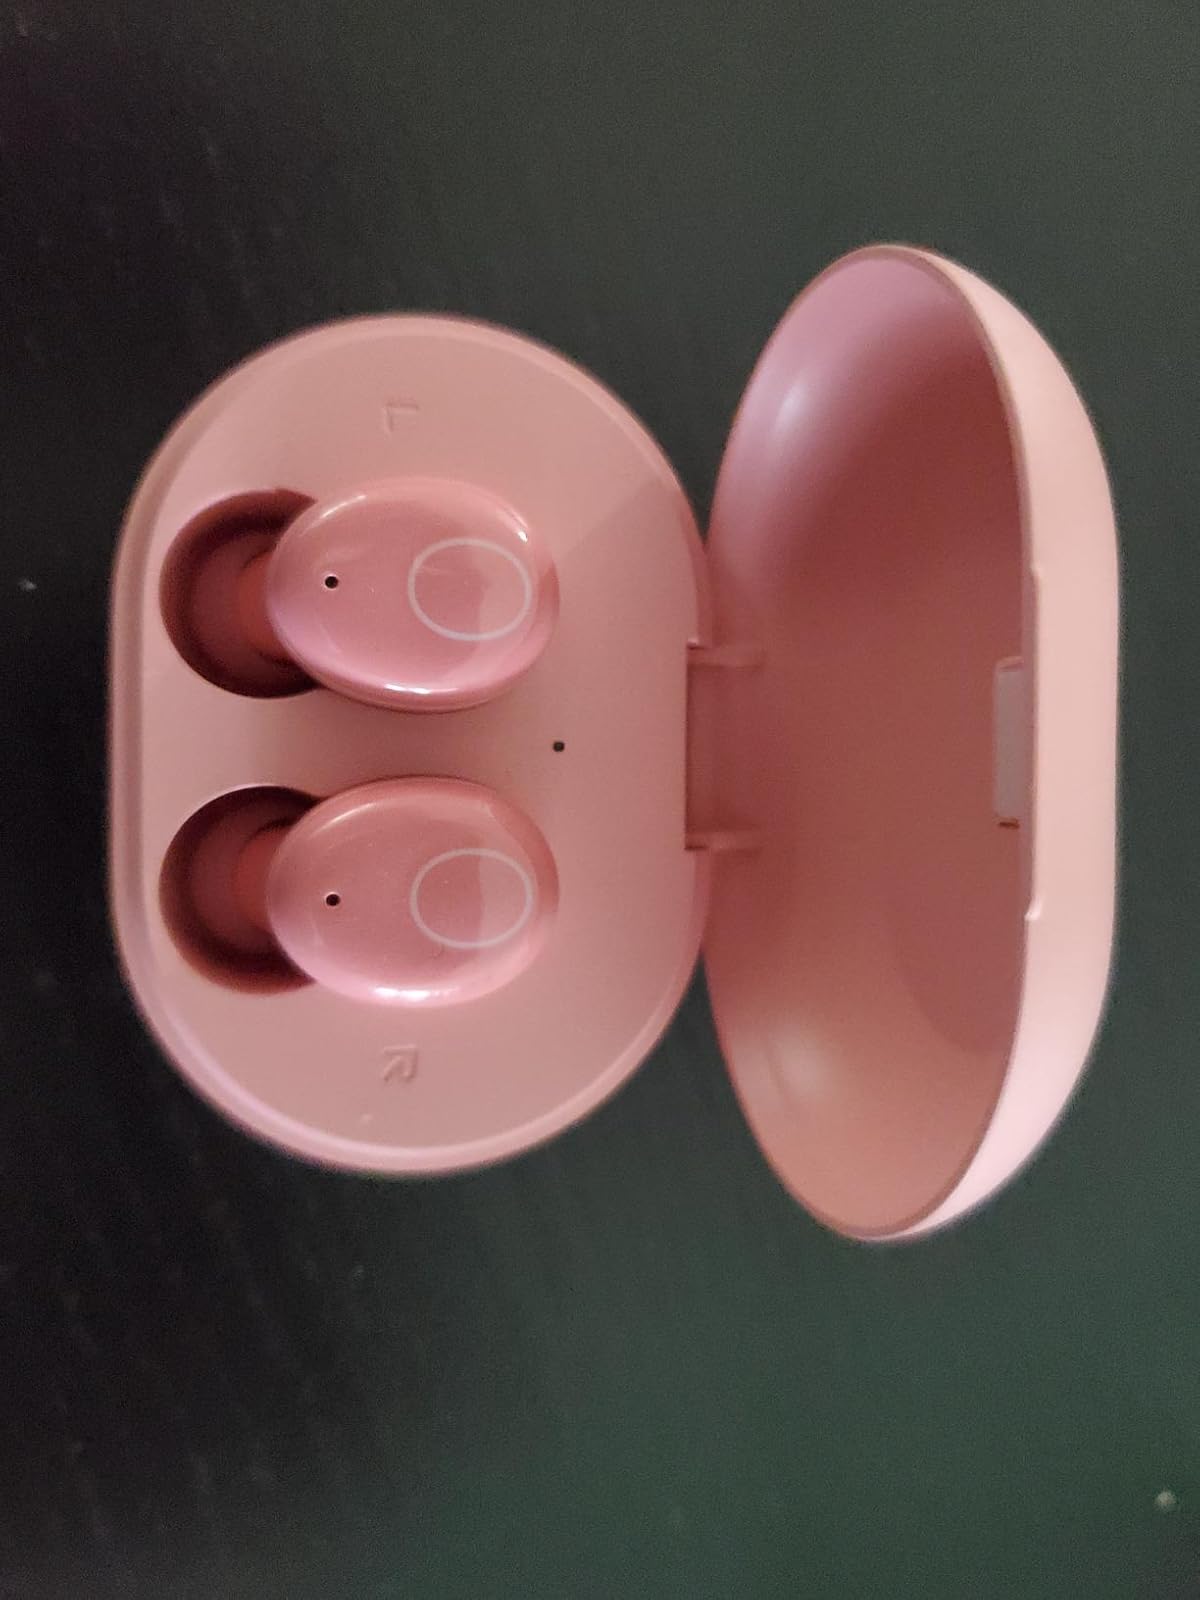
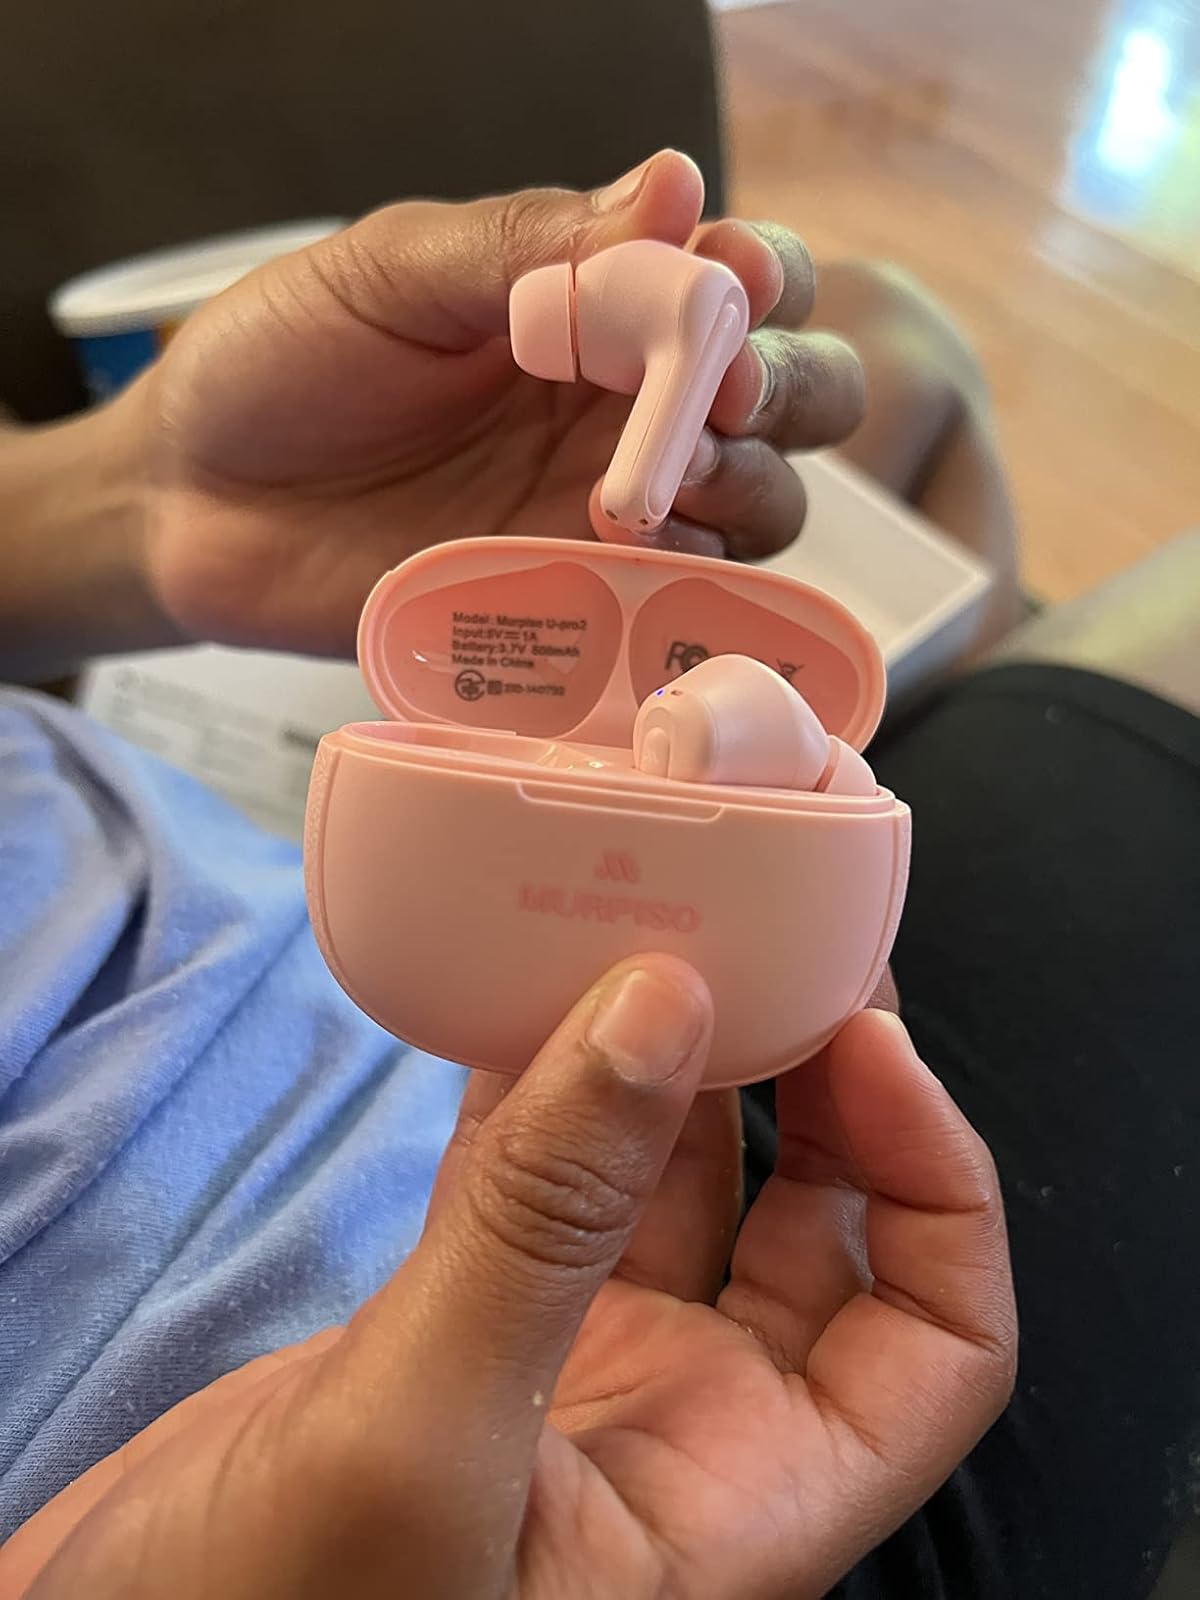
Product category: earbuds
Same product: no